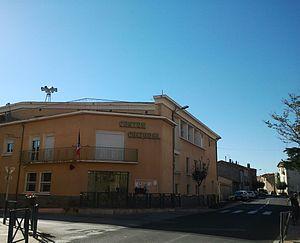
Le centre culturel et l'avenue du Canigou à Pézilla-la-Rivière